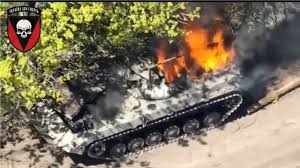
Label: BMP